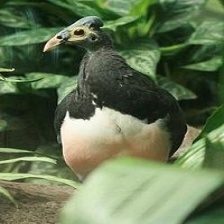
Species: MALEO
Scientific name: MACROCEPHALON MALEO